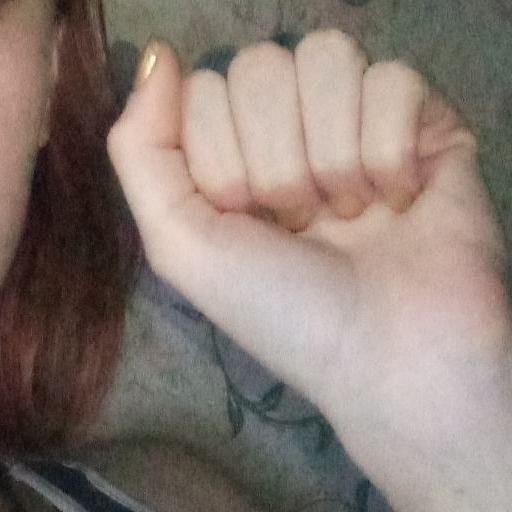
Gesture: fist